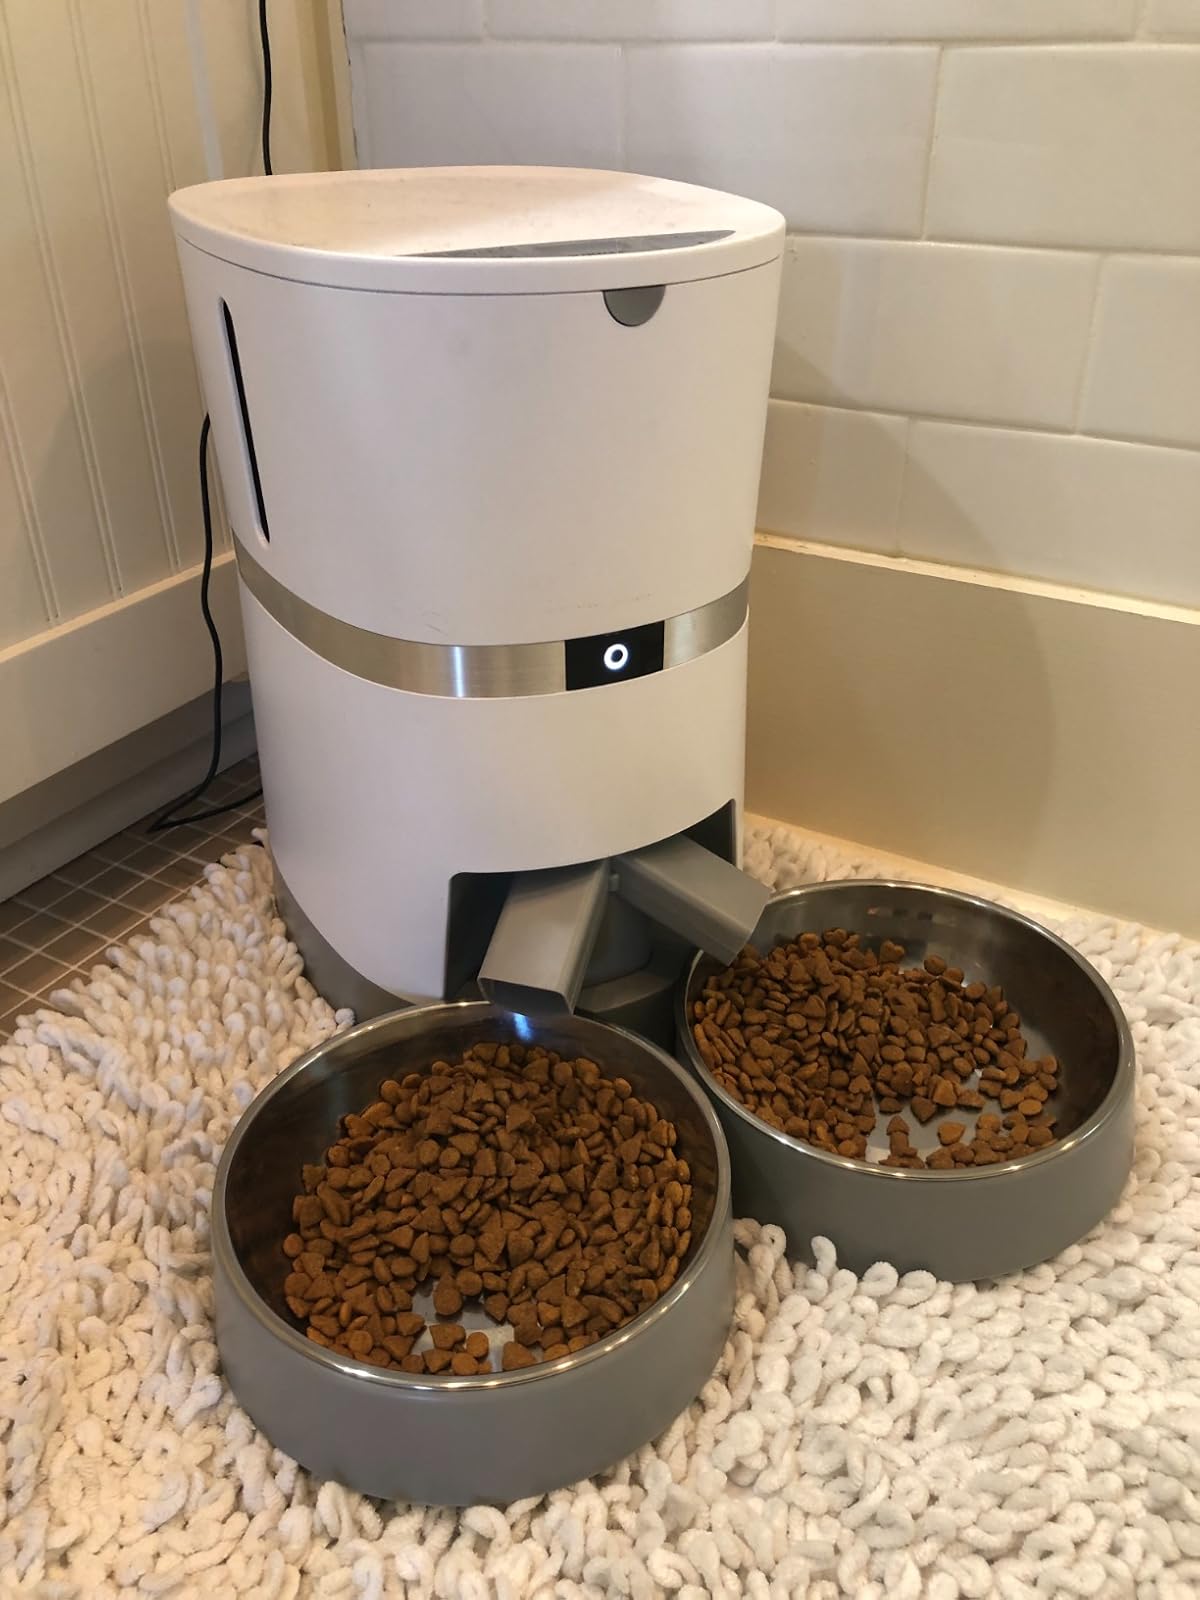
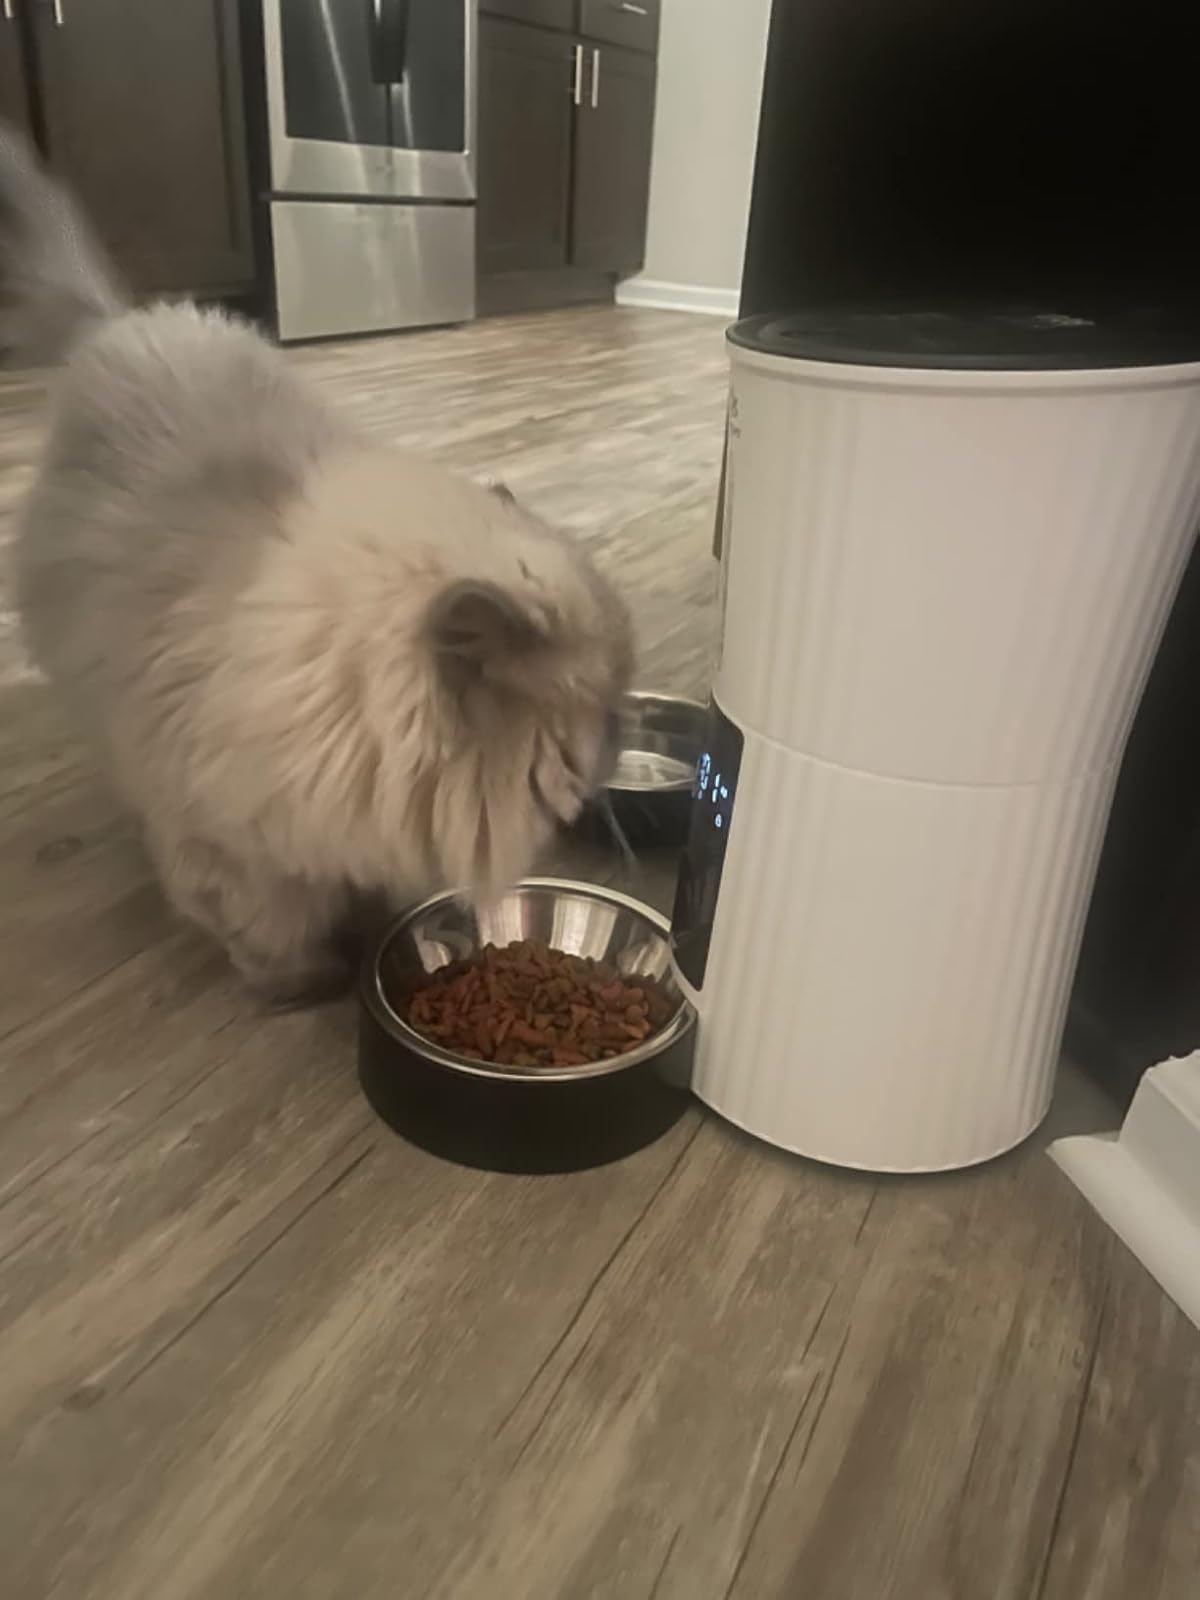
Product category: items_feeder
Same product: no